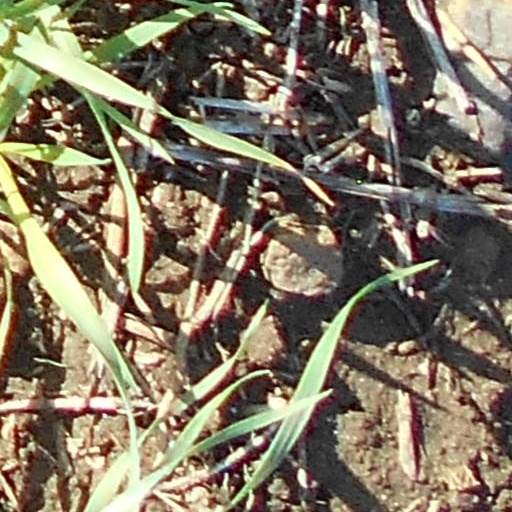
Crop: wheat